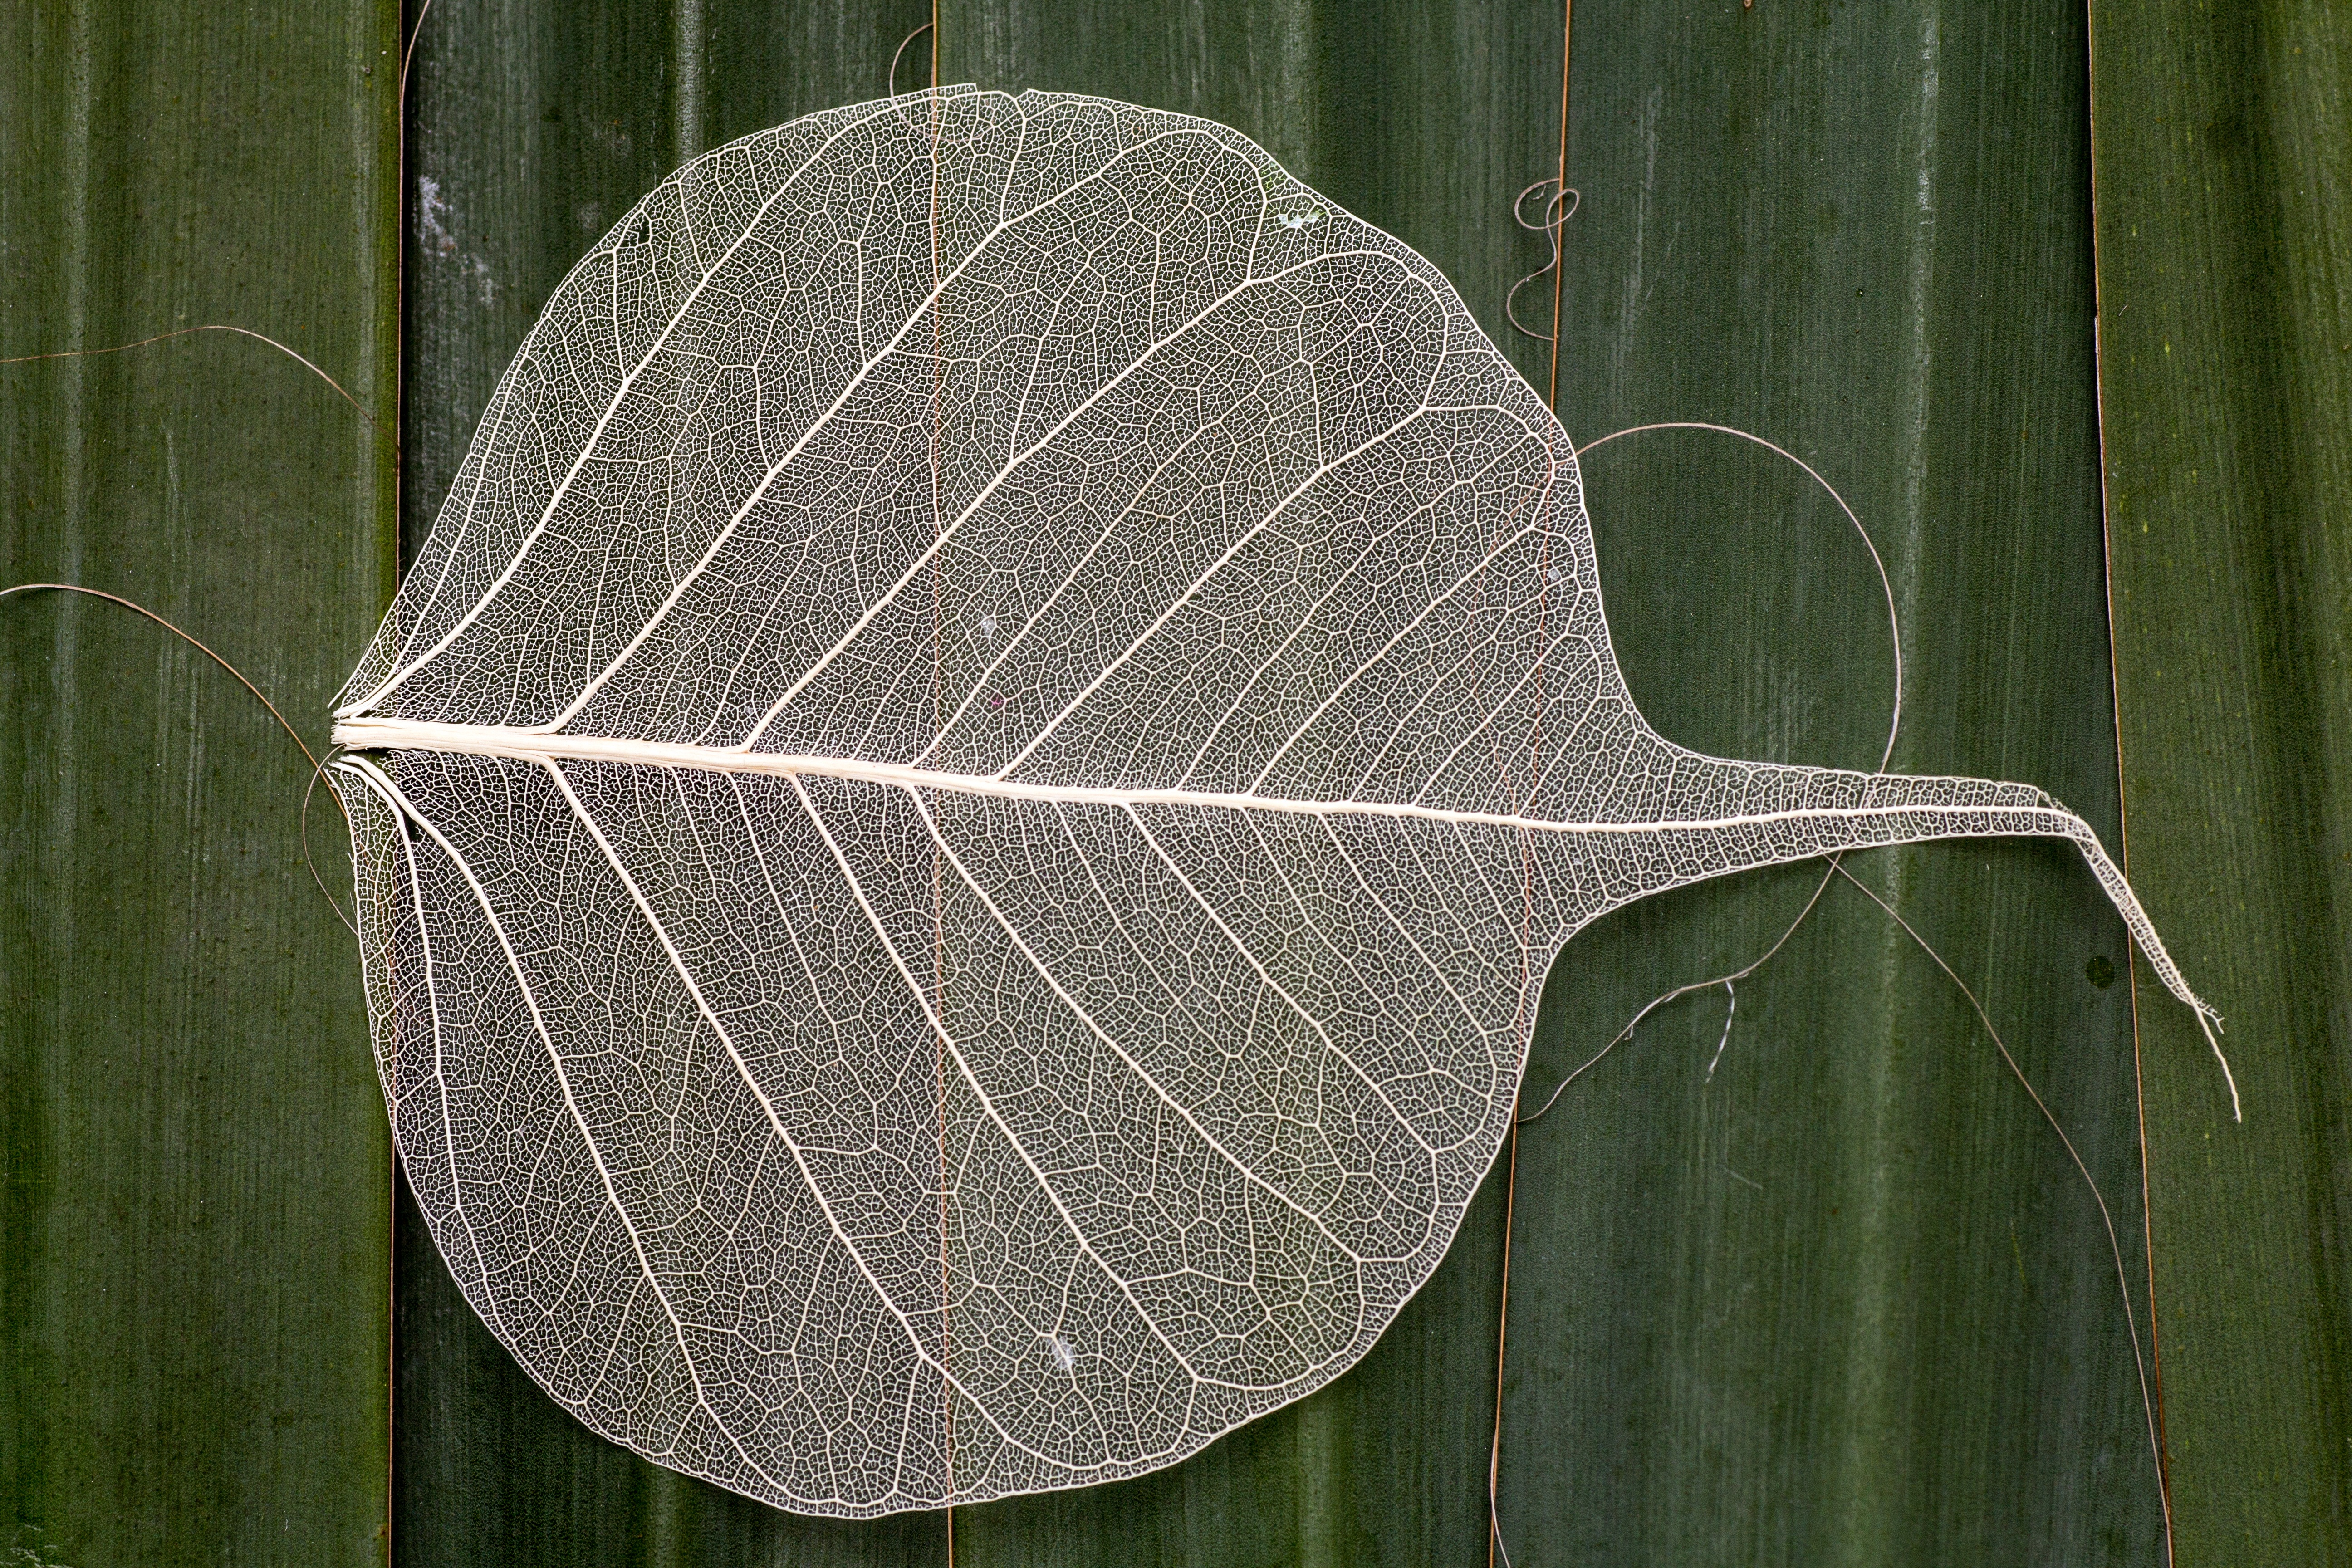
tree, nature, grass, branch, plant, leaf, flower, green, macro, botany, flora, fauna, leaf structure, plant stem